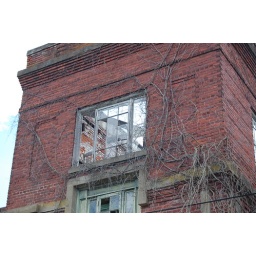
chair in creepy window